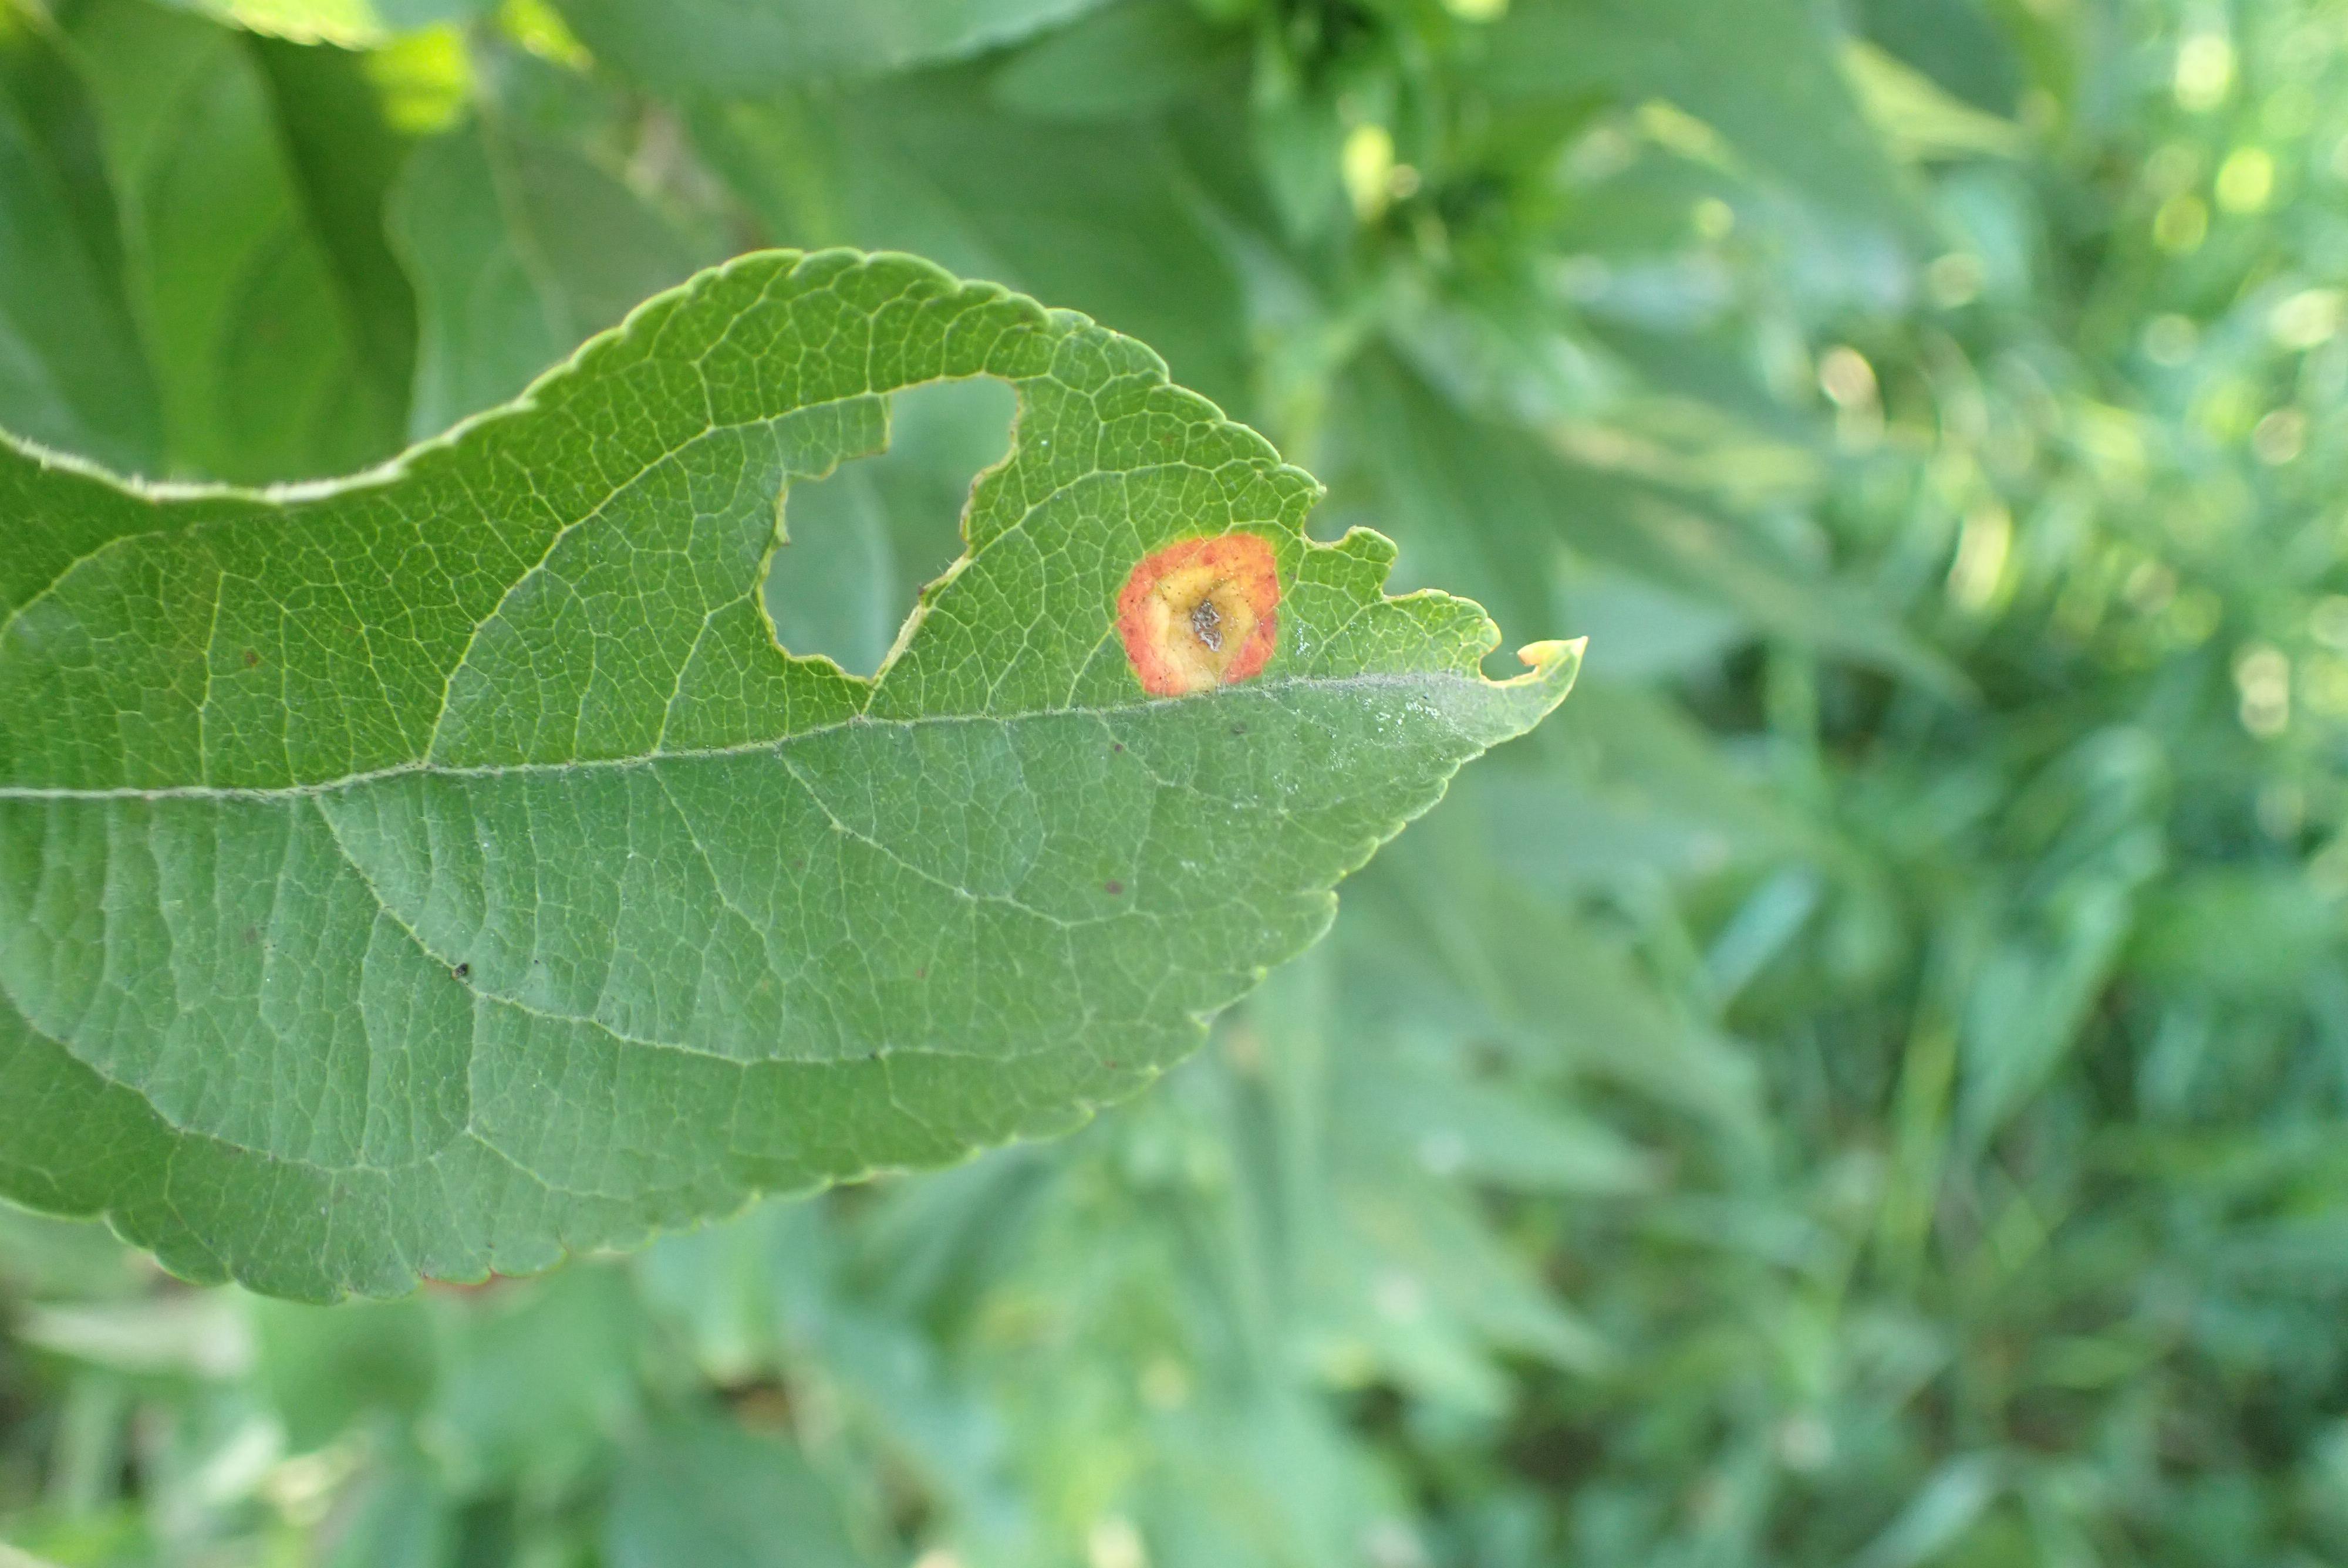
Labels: rust